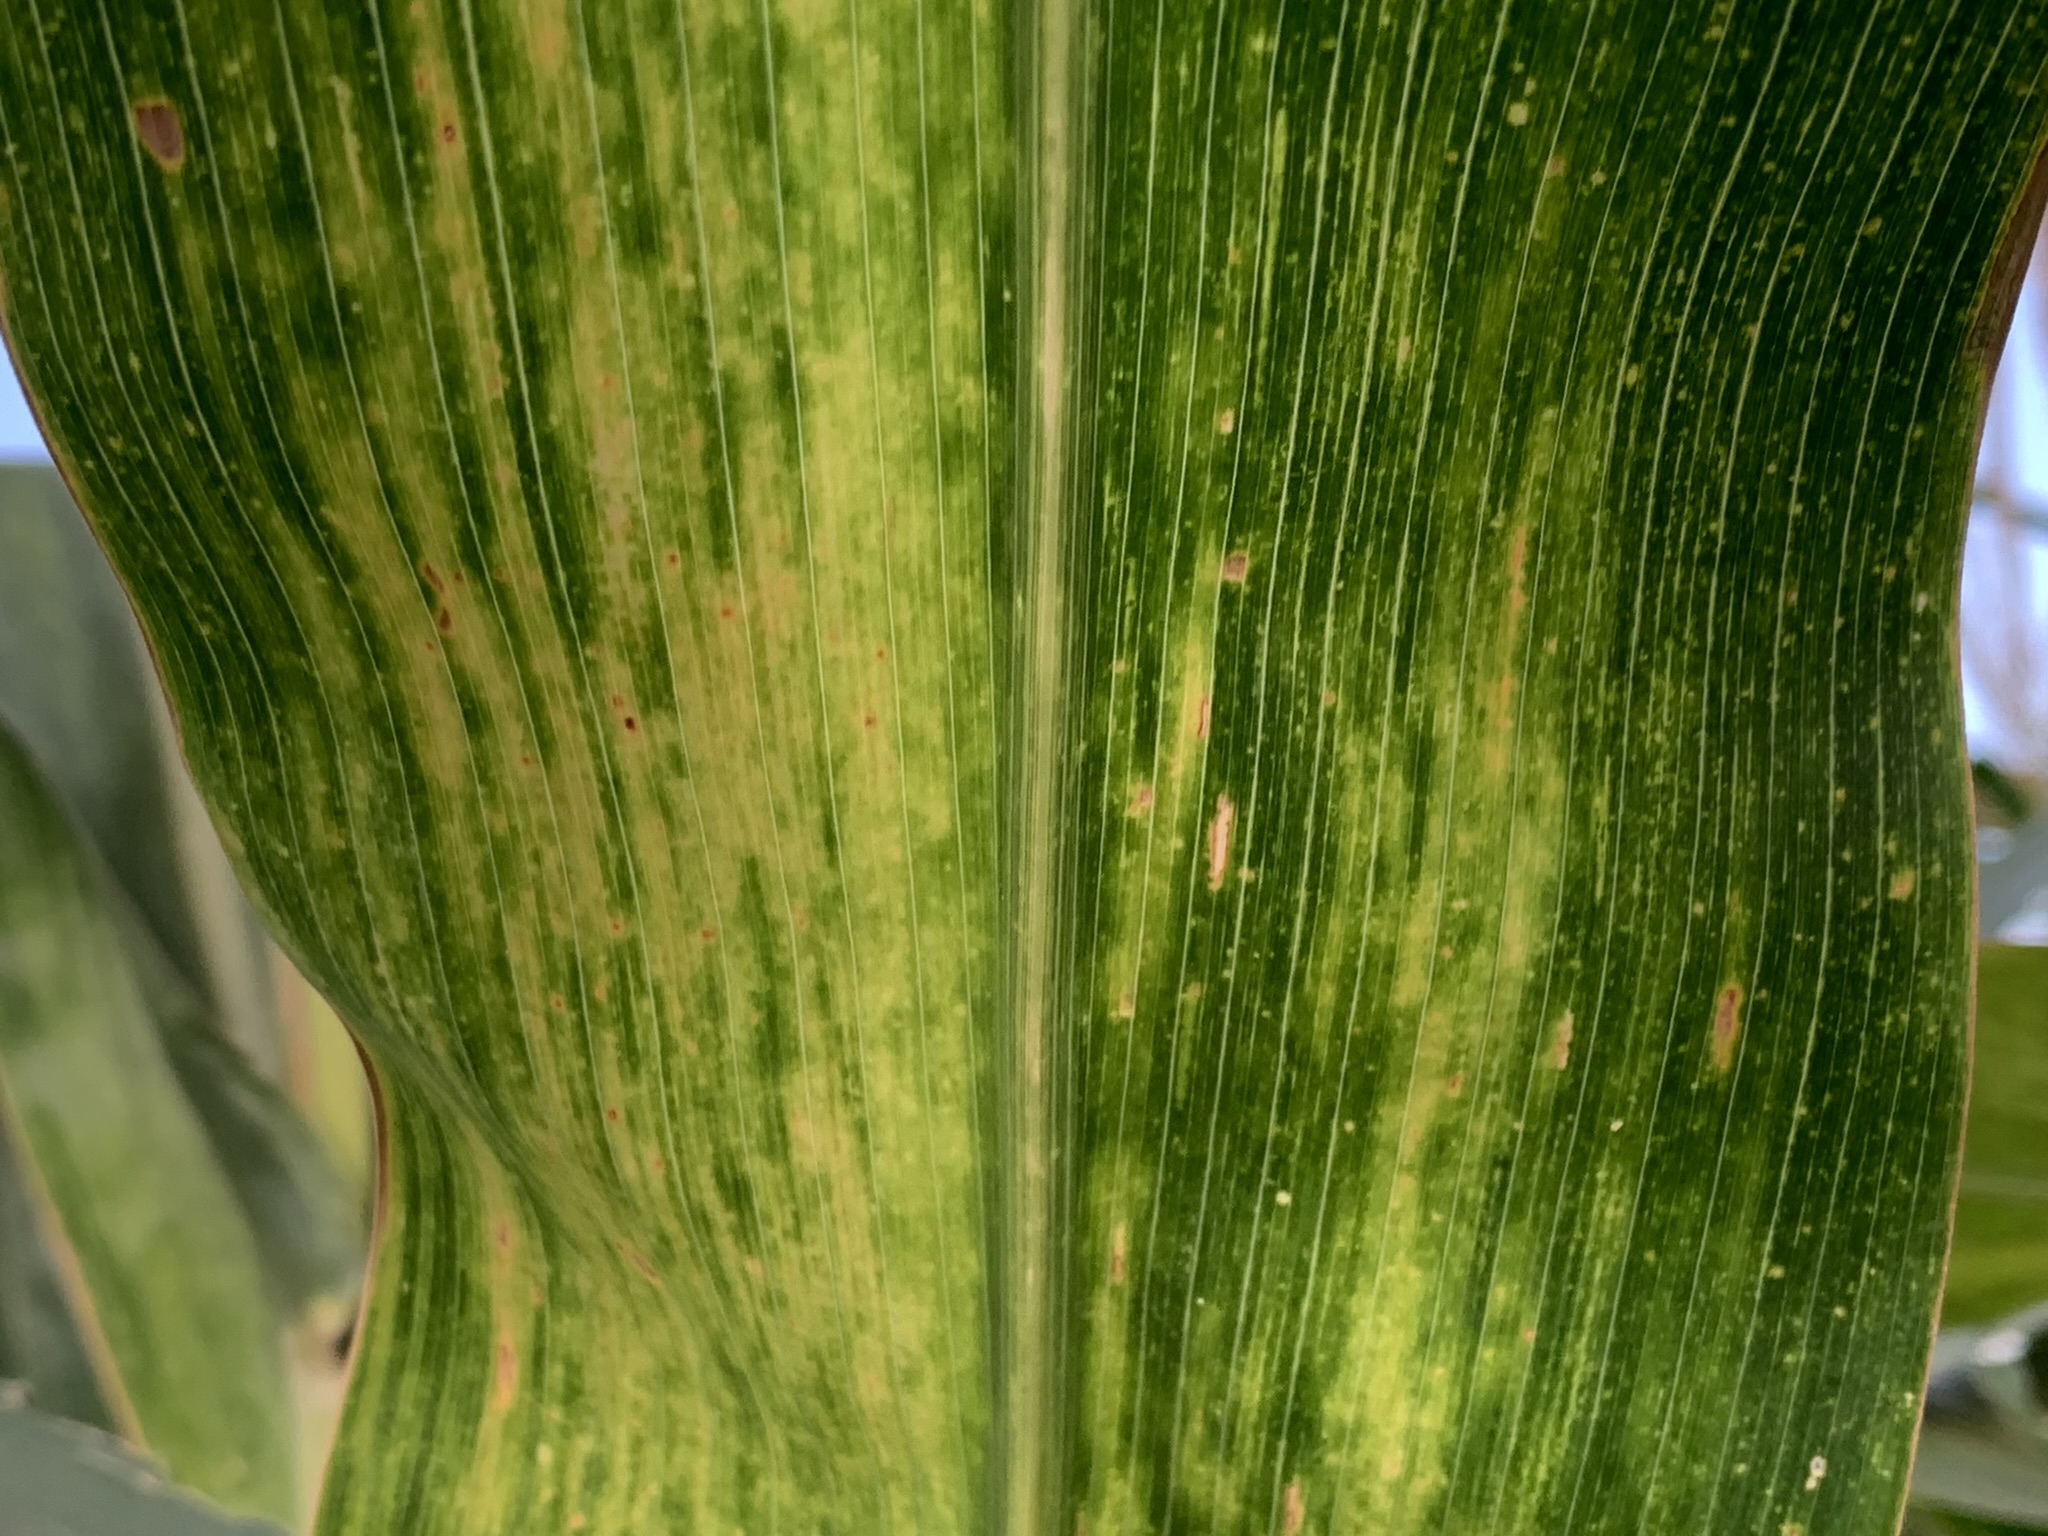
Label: MLN